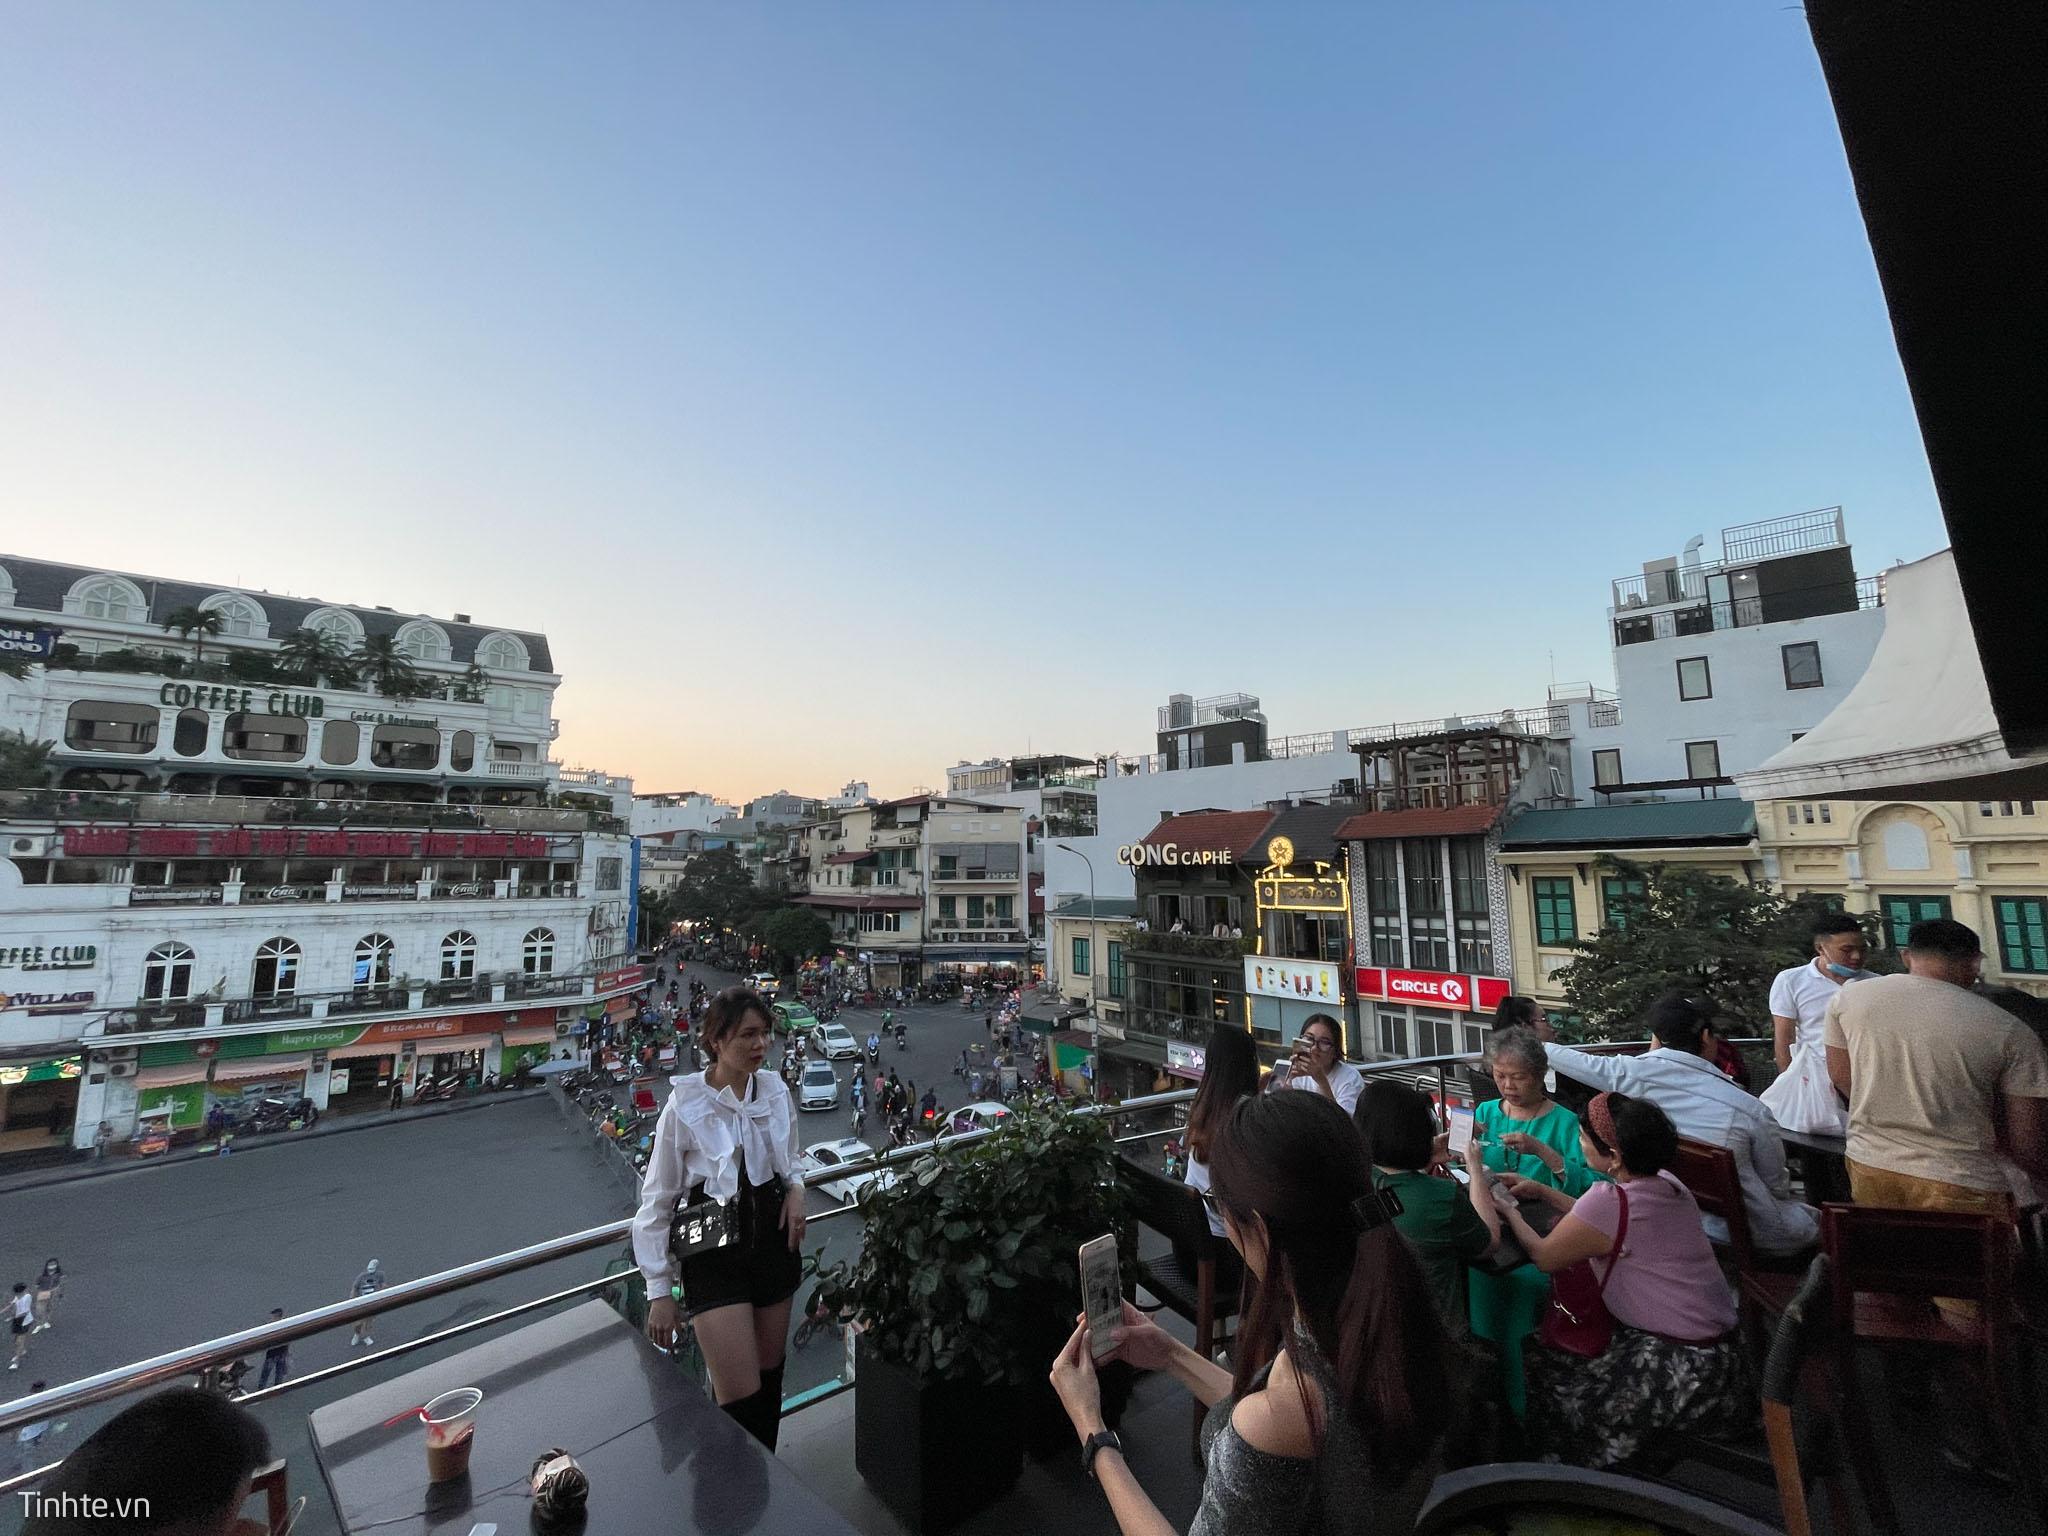
có nhiều phương tiện giao thông đang di chuyển ở dưới mặt đường